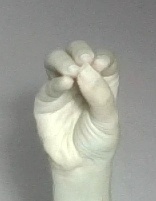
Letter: ha